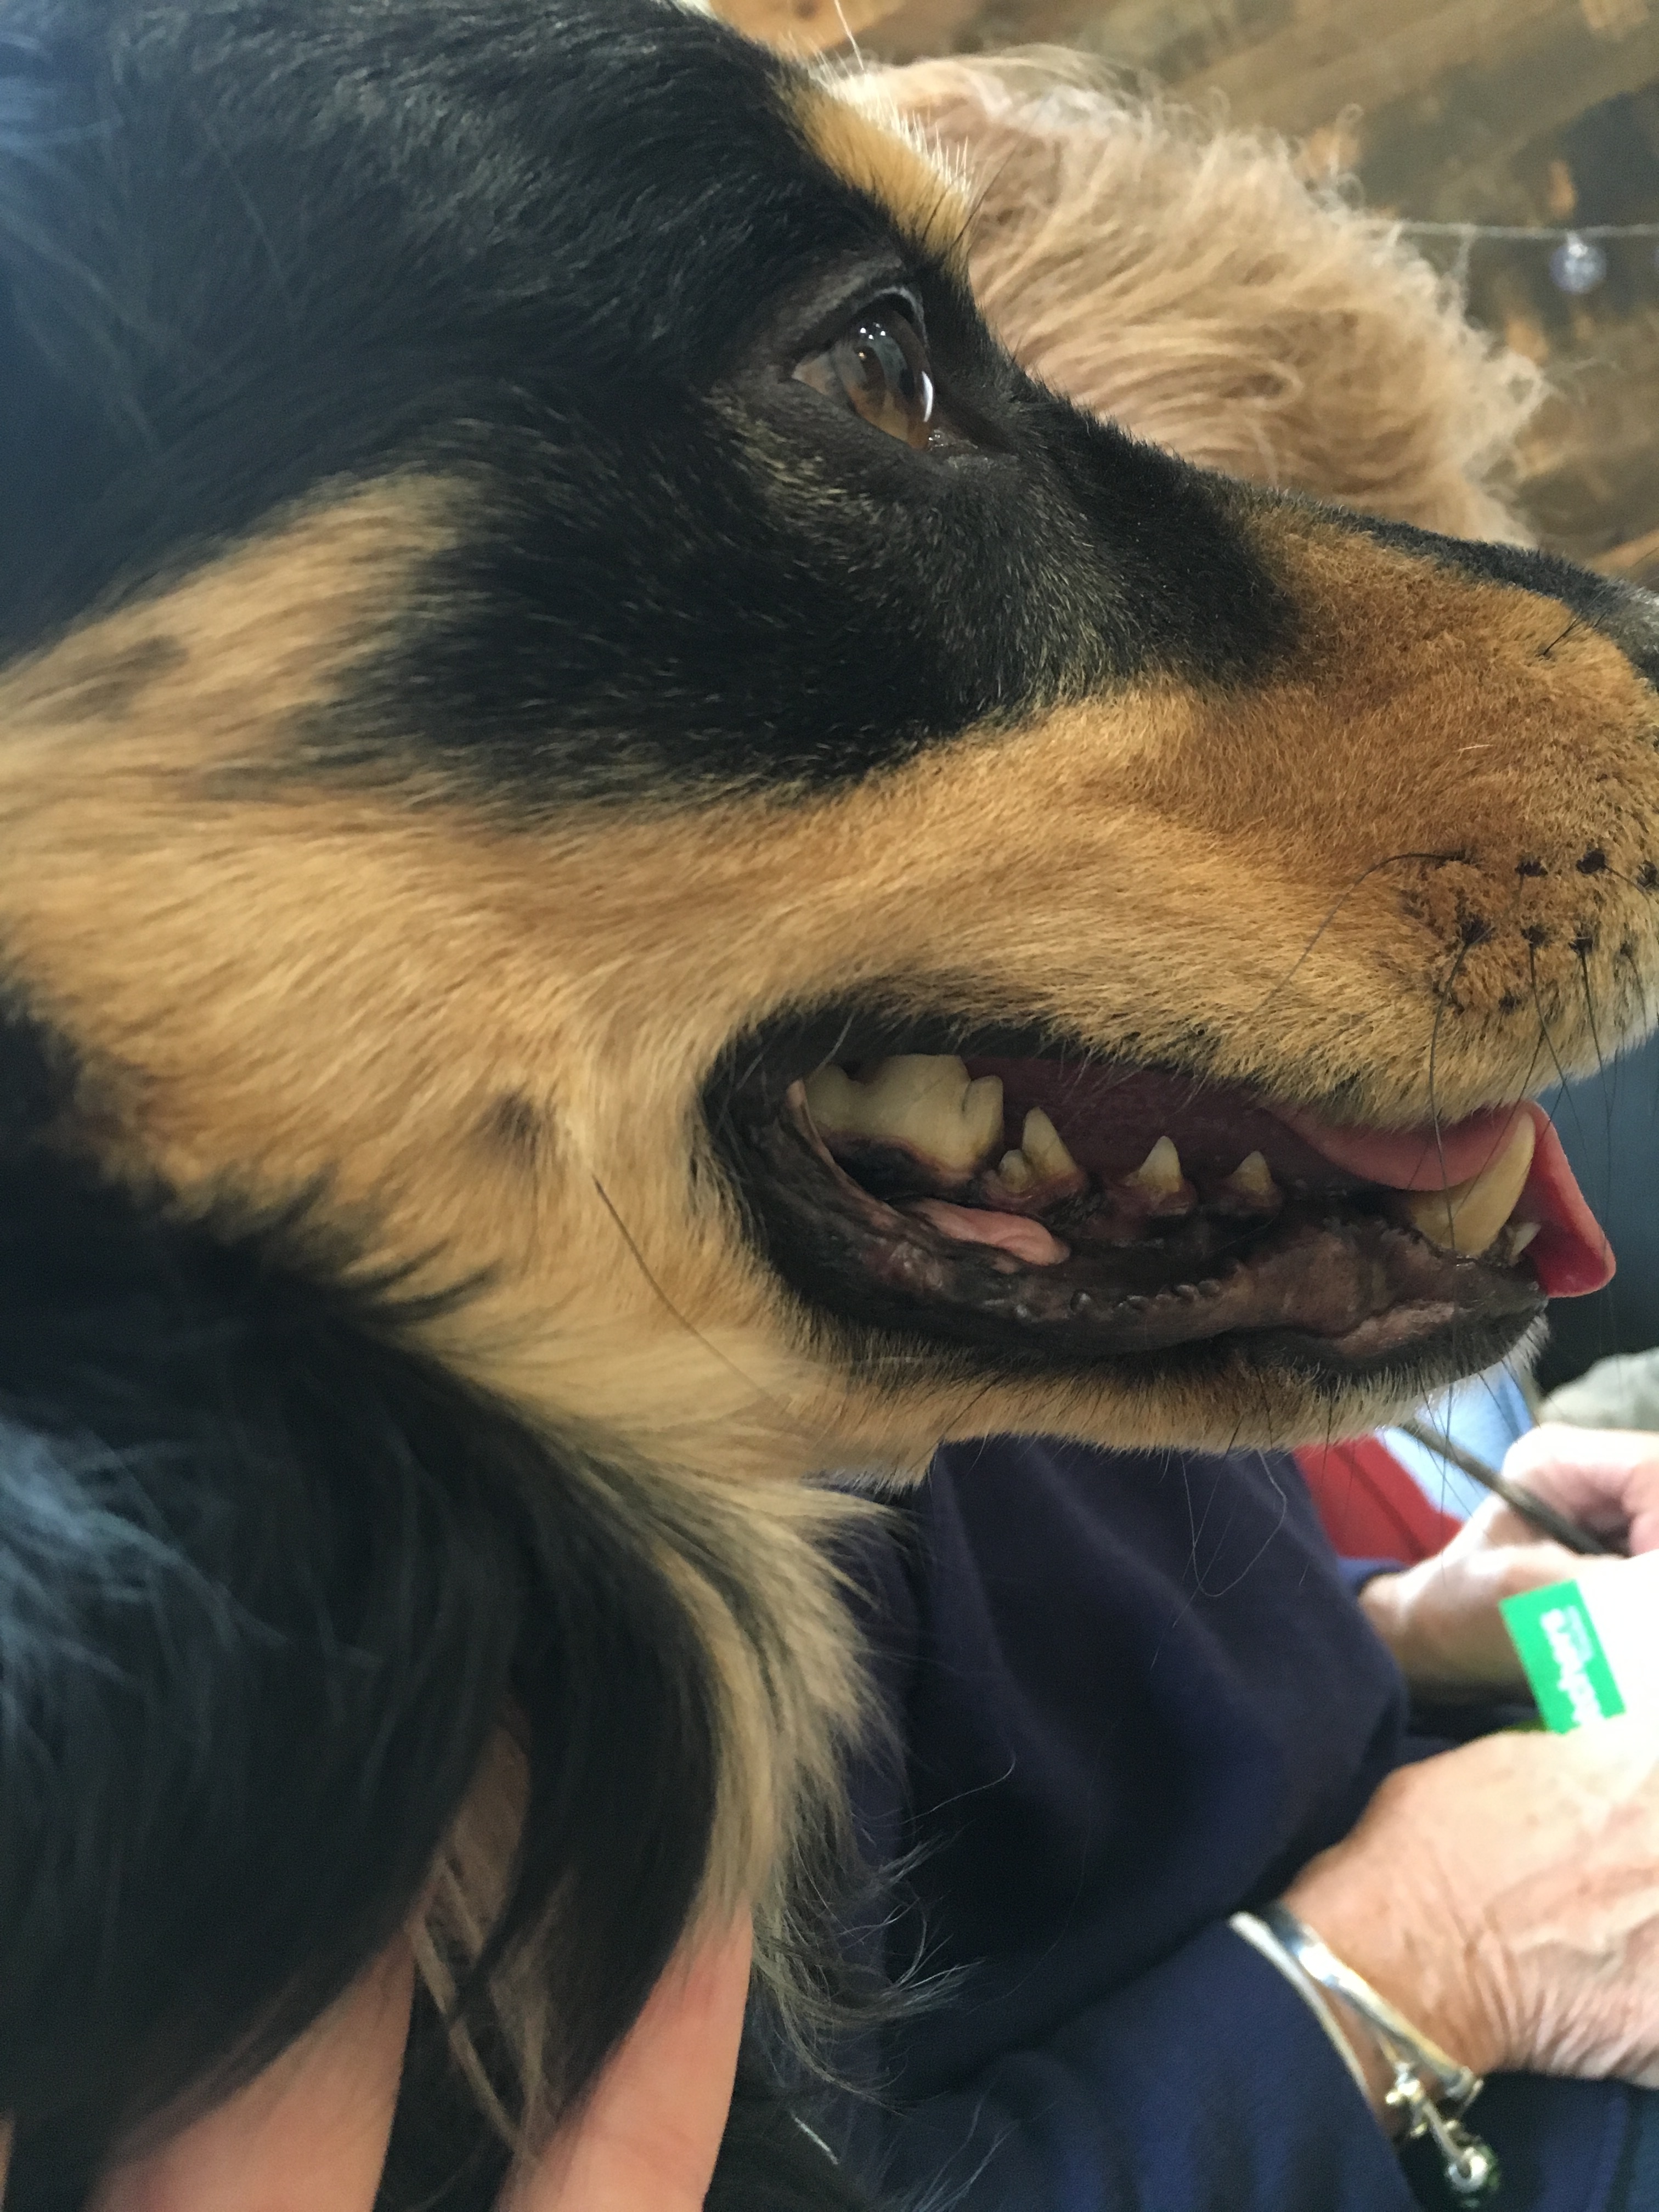
puppy, dog, fur, mammal, nose, head, vertebrate, dog like mammal